Kazuma Kiryu

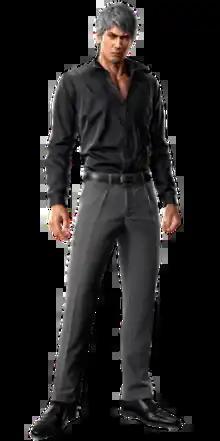
After several appearances, the classic Kiryu was redesigned for "".

During development of "Yakuza 4", the staff started wondering how they would end Kiryu's story as, unlike other video game characters, he did not possess supernatural powers. They compared the character with James Bond whose actor changed multiple times across his movies. Describing him as "a super-cool and masculine guy, but since he's a well-established character with a specific personality, there are things that he would and wouldn't do", the team decided he would need a successor who would bring the staff more creativity to work with. In late 2016, Nagoshi claimed he had been doing Kazuma's story for nearly a decade, stating "it had its pros and cons". He concluded by saying "I also think that's a way to give back to Kazuma Kiryu. Sooner or later, I want to announce something different." In April 2017 Sega confirmed that while "Yakuza 6" would end Kiryu's story, the series would still go on. Deciding to bring the last tale of Kiryu with "Yakuza 6", the staff wanted to make the game as appealing as possible. The game focuses on the family relationship between Kiryu and Haruka after years of being separated.